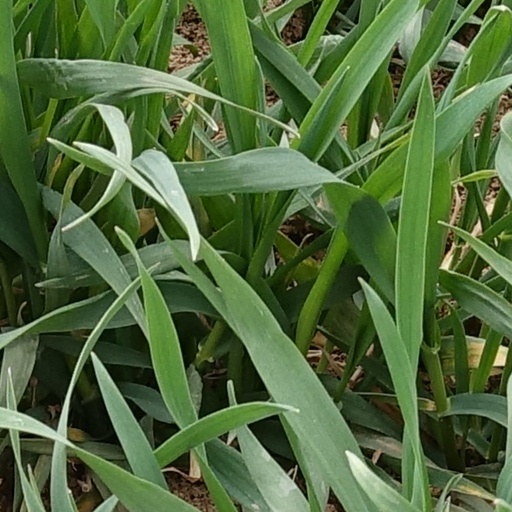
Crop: wheat